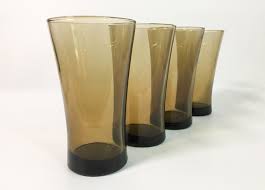
Waste category: glass